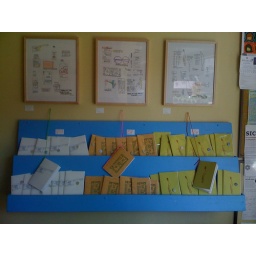
drawings of stuff in my fridge, bag and medicine cabinet with their corresponding zines.